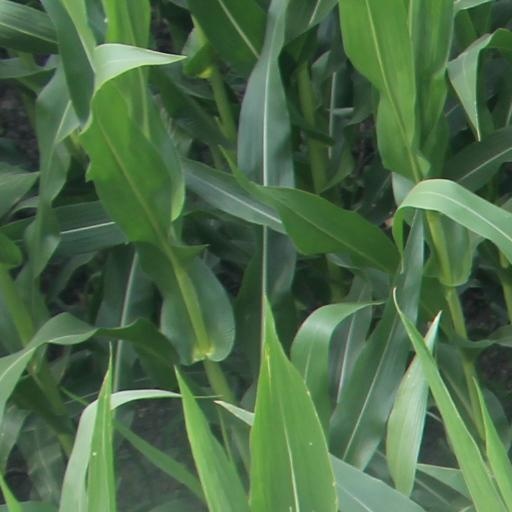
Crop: maize; corn